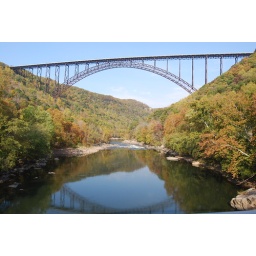
photo of bridge taken from the bottom of the gorge - I really like the reflection in the water